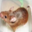
Label: mouse